Question: Please indicate a possible affordance area of the beat_drum that can be used for striking
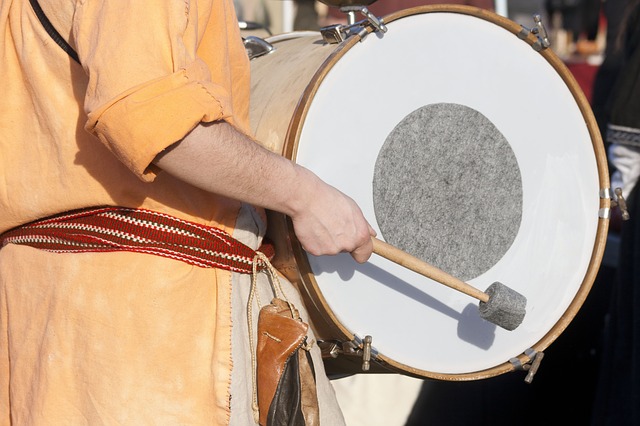
Answer: [294.5, 9.5, 617.5, 376.5]